Saqiyah

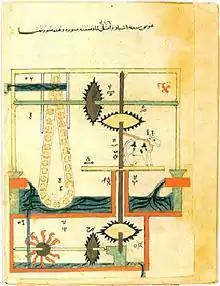
Al-Jazari's advanced saqiya, both animal- and water-wheel-driven (1206).

The saqiya was known in Meroitic Nubia (Kingdom of Kush) from the 3rd century BC, where it was known as "Kolē".